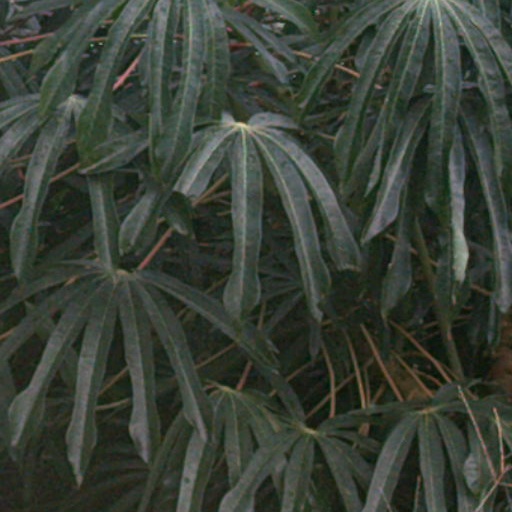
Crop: cassava